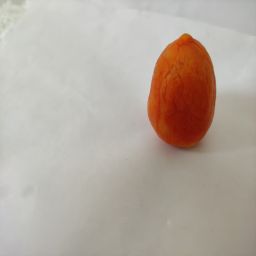
Crop: Tomato
Quality: Old